Chicoreus aculeatus

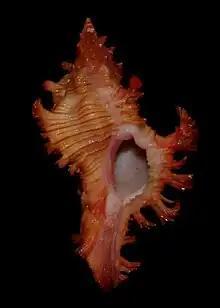
Shell of "Chicoreus aculeatus" (Lamarck, 1822, 35.6 mm in length, tangle nets off Punta Engano, Philippines.

Chicoreus aculeatus, common name the pendant murex, is a species of predatory sea snail, a marine gastropod mollusk in the family Muricidae, the murex snails or rock snails.